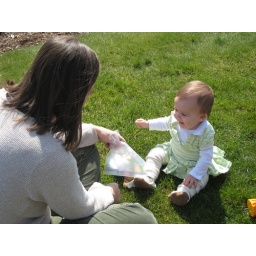
Big girl in the grass